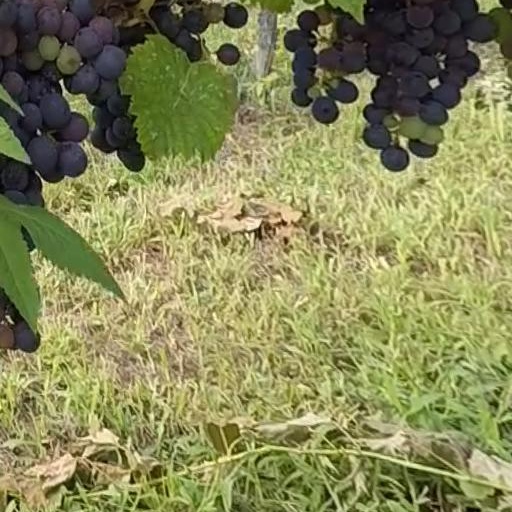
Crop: grape